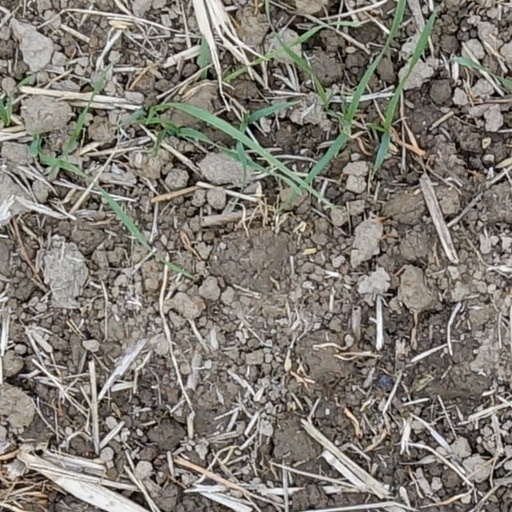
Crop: wheat